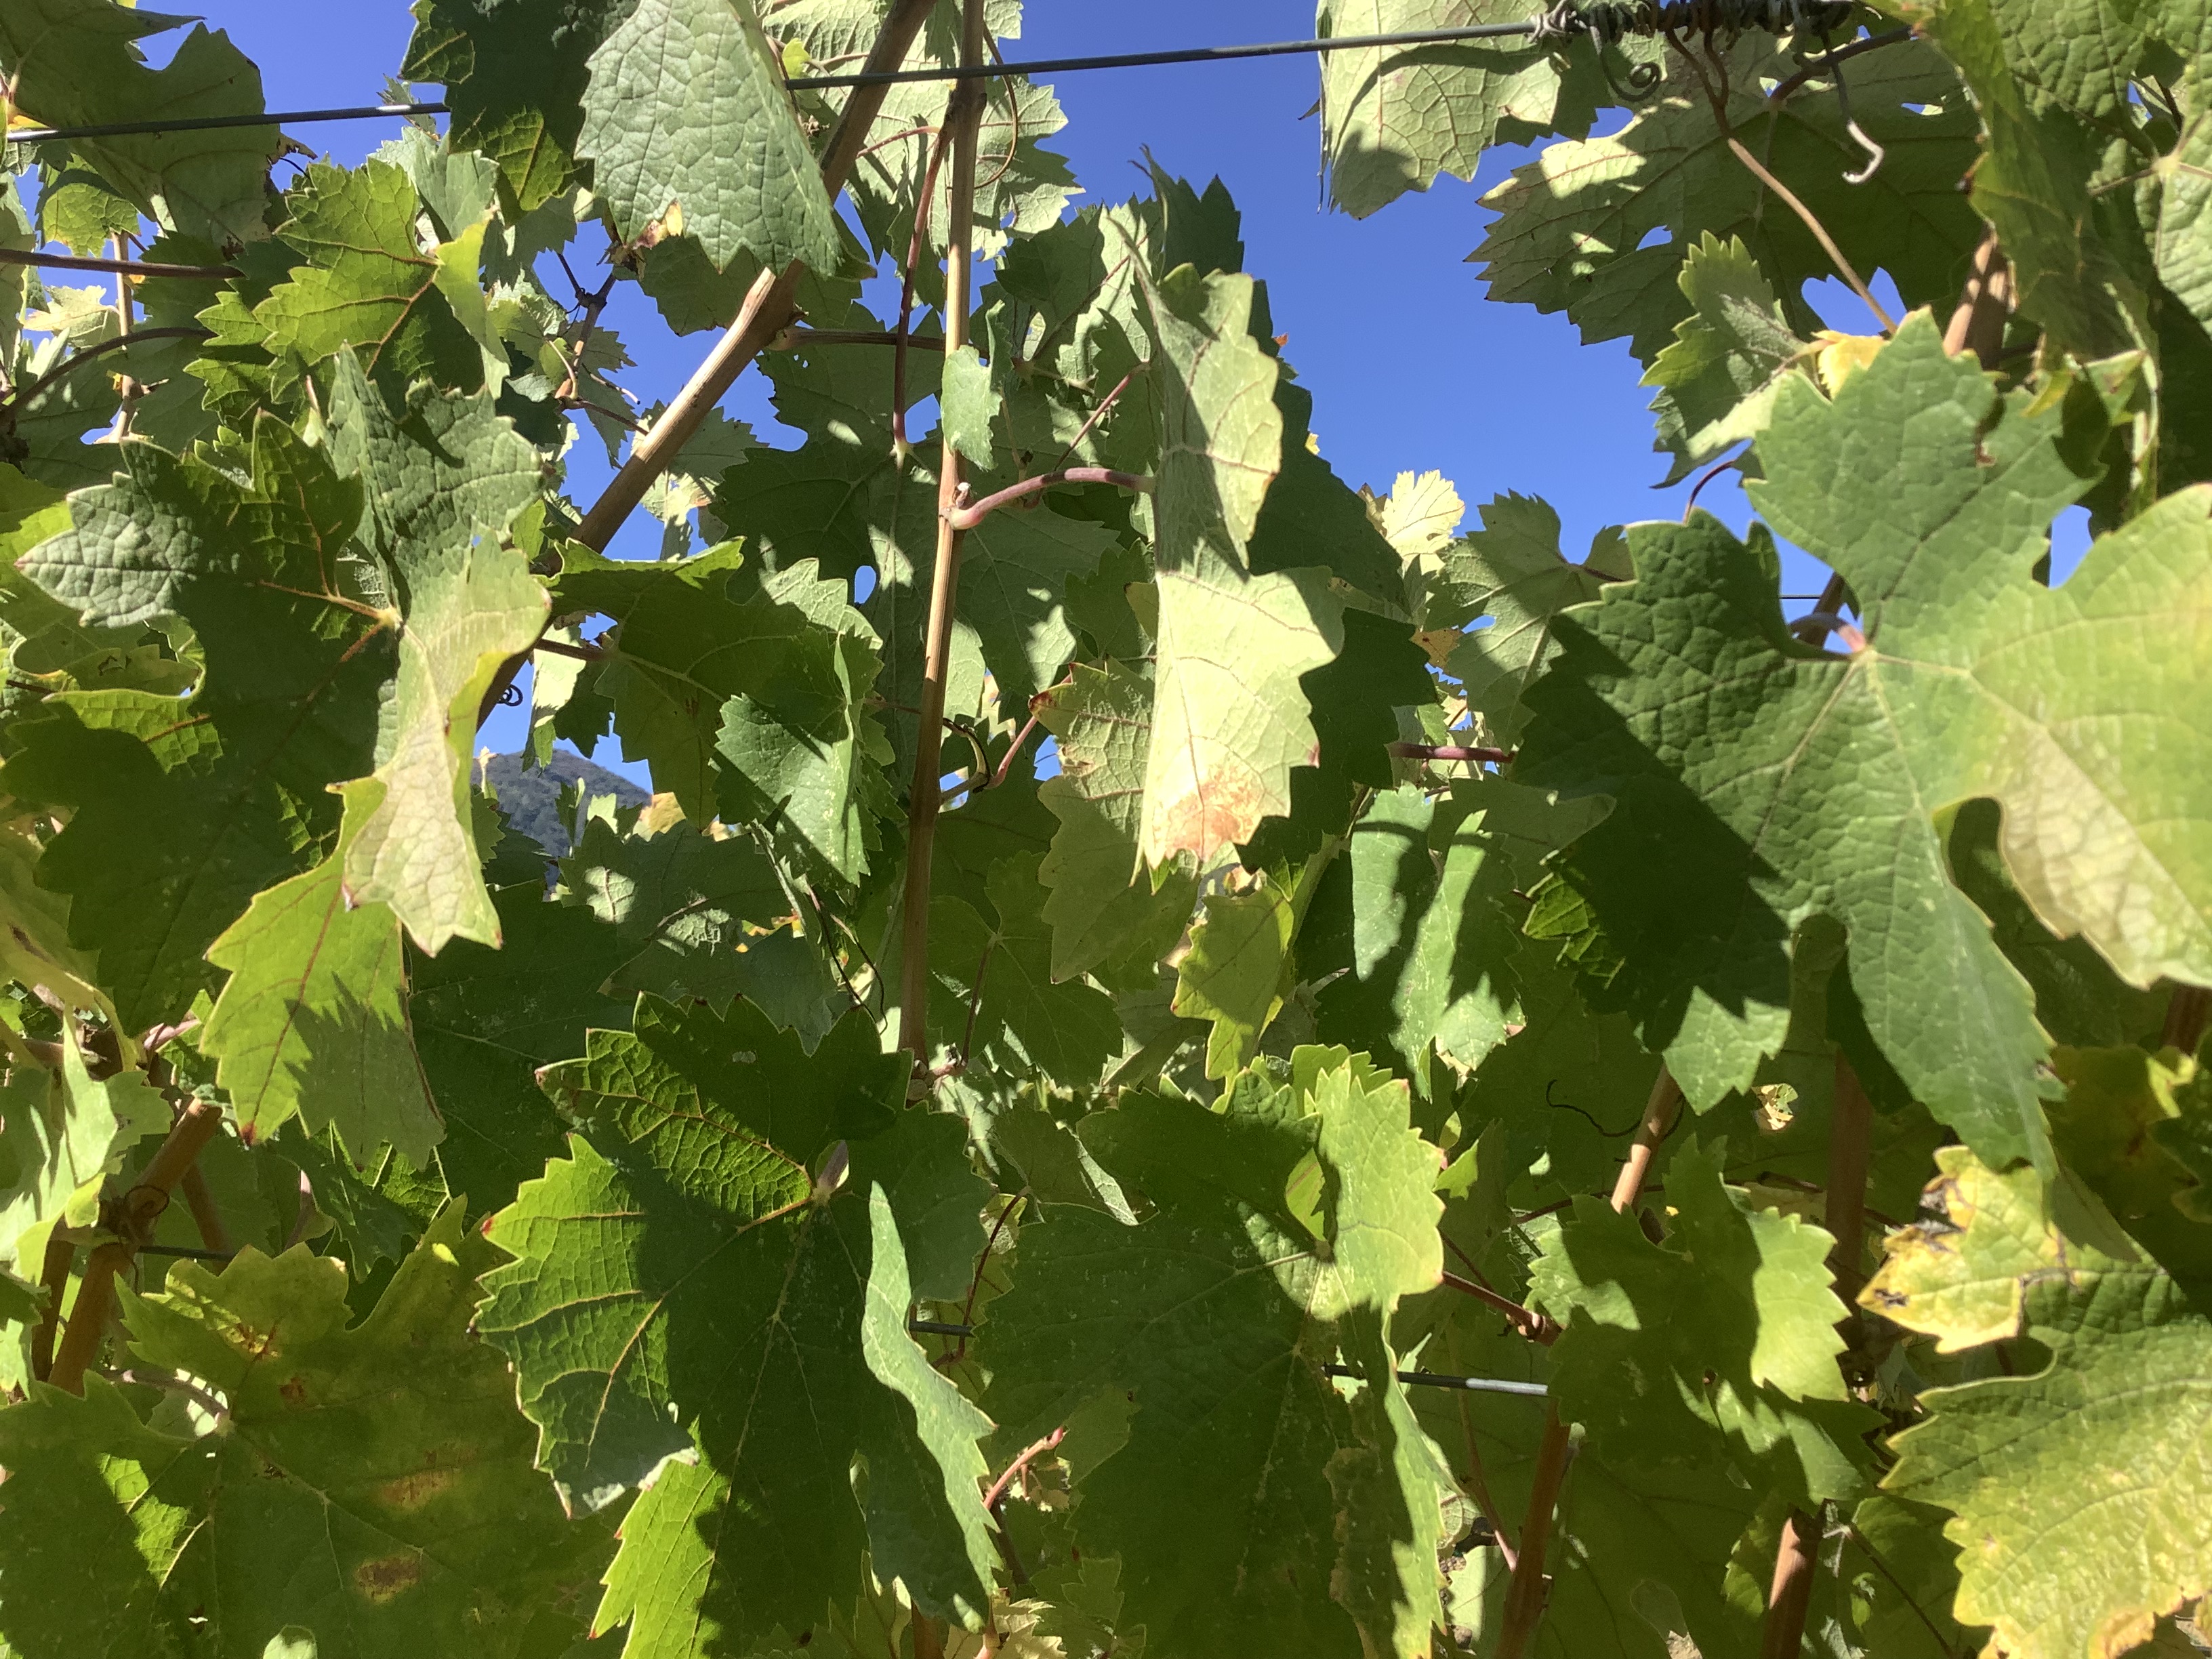
Label: No Virus